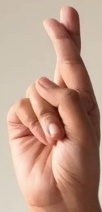
ASL sign: R